Mösting (crater)

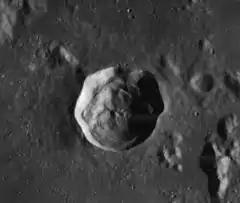
Lunar Orbiter 4 image

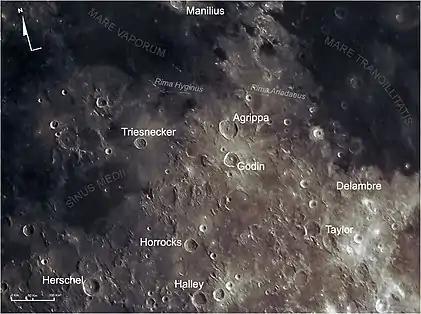
Crater area (bottom left) in selenochromatic Image (Si) with some landmarks. More infos here : https://www.gawh.it/main/selenocromatica

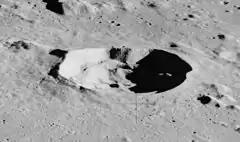
Oblique view from Apollo 16, facing north.

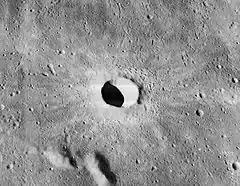
The rayed crater Mösting C, from Lunar Orbiter 3

Mösting is a small lunar impact crater that is located in the southeastern fringes of the Mare Insularum. It was named after Danish benefactor Johan Sigismund von Mösting. The ruined crater Sömmering lies to the northwest. To the southeast is the large crater-bay of Flammarion. Mösting has a terraced inner wall and a small central hill at the midpoint of the floor.